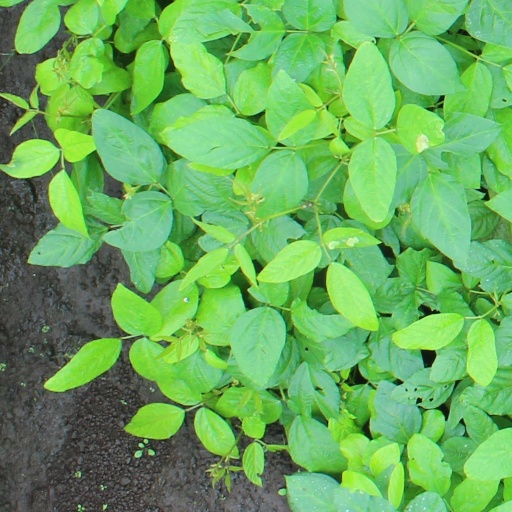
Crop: soybean